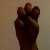
The image shows a hand gesture representing the letter 'E' in Indian Sign Language.